Fanny Mosselman

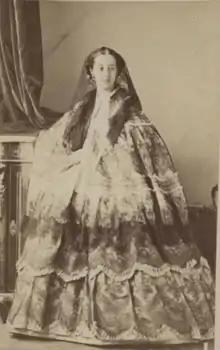

Françoise Zoé Mathilde Mosselman (1808–1880), known as Fanny Mosselman, was a Belgian noble and salonist, known as the "maîtresse en titre" (official mistress) of the duke Charles de Morny.